Seventh-inning stretch

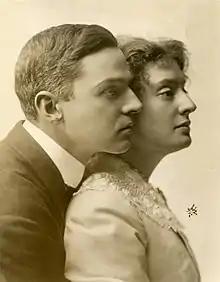
Jack Norworth (1879–1959) (left), lyricist of the 1908 song "Take Me Out to the Ball Game". It was first sung by Norworth's then-wife, Nora Bayes (right), c. 1910.

In modern baseball, standing up and singing "Take Me Out to the Ball Game" during the seventh-inning stretch is a popular tradition. It was first played at a ballpark at a high school in Los Angeles, California in 1934. The composers, Jack Norworth (1879–1959) (lyrics) and Albert Von Tilzer (1878–1956) (music), had both never attended an actual baseball game prior to writing this popular song. Norworth only attended his first Major League game much later in 1940.